Coker Court

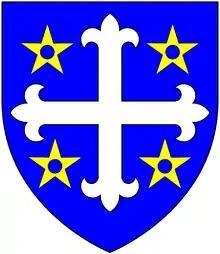
Arms of Helyar: "Azure, a cross flory argent between four mullets pierced or"

Coker Court is a manor house, constructed in the fifteenth century and now divided into several units. Major additions were made in the eighteenth century and further extensions in around 1900. The house is constructed of locally quarried Hamstone rubble with ashlar dressings, with roofs of stone tiles between coped gables. The extension is rendered and has a hipped roof. The chimney stacks are of stone, some of them rendered. The north front is the earliest part of the building, and has seven bays. The east front is the eighteenth century structure and also has seven bays. To the south and west is the four-bay extension erected around 1900 as servants quarters, and now a separate dwelling house.